Antonio Rivas (Spanish footballer)

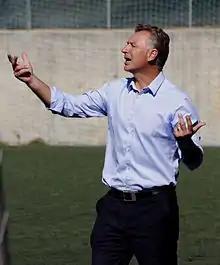
Rivas coaching Alcorcón B

Antonio Rivas Martínez (born 13 September 1965) is a Spanish former footballer who played as a central defender, and a manager. He is the current youth football director of Real Oviedo.